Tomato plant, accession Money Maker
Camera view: vertical (180 deg); turntable rotation: 180 degrees
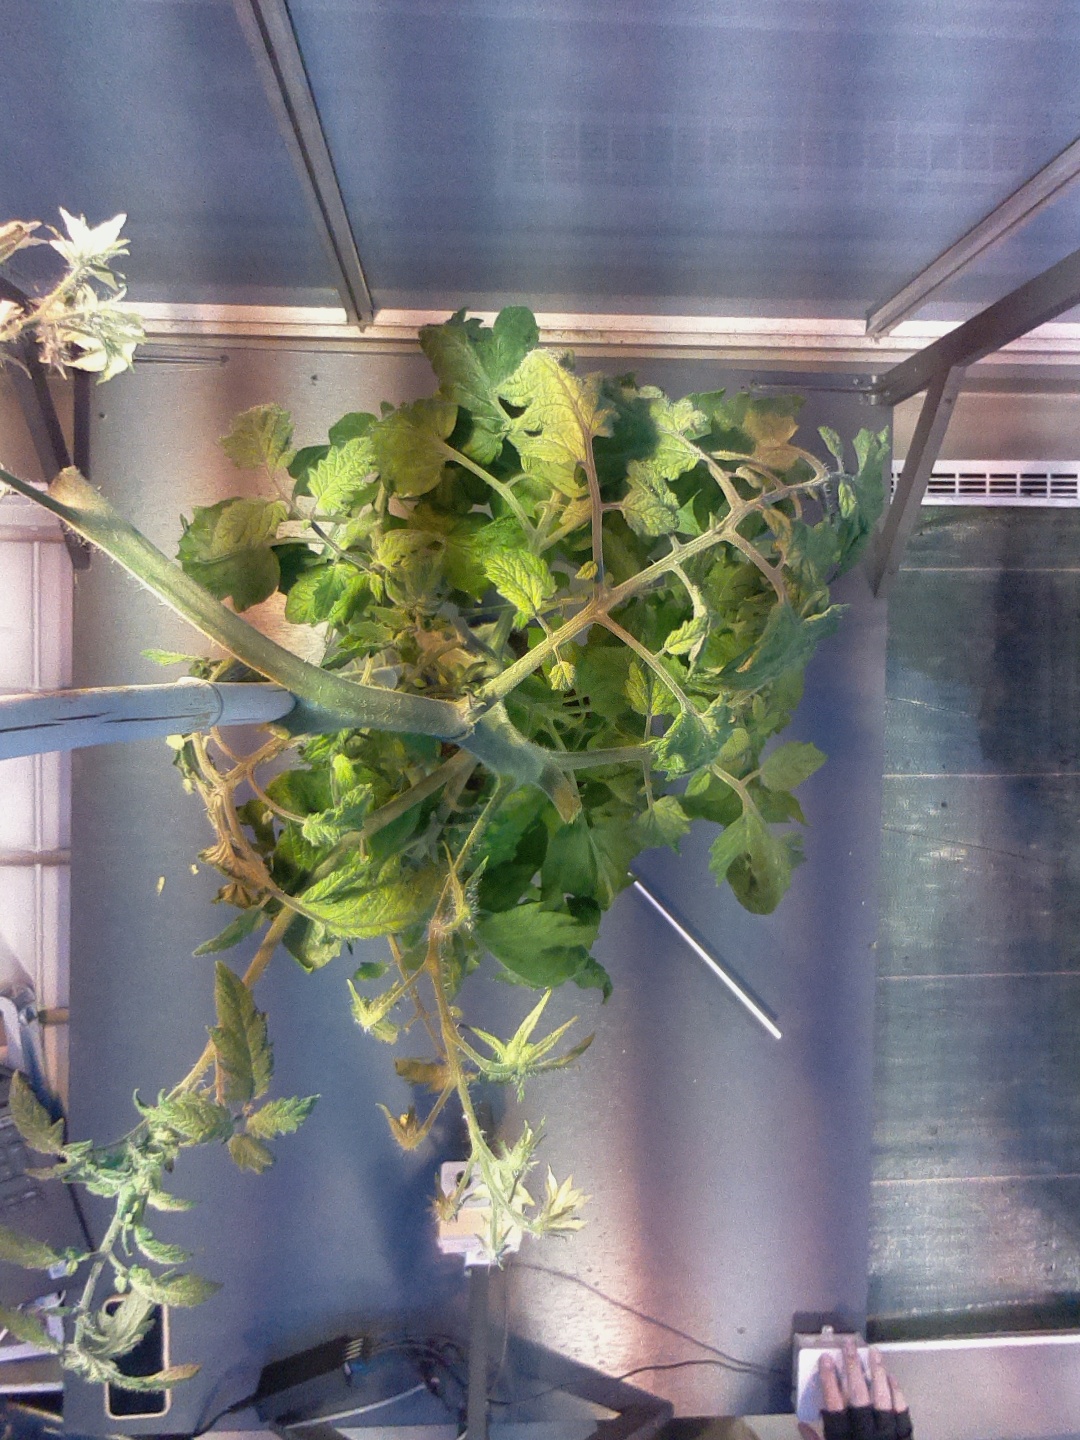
BBCH growth stage 72: 20%-30% of final fruit size